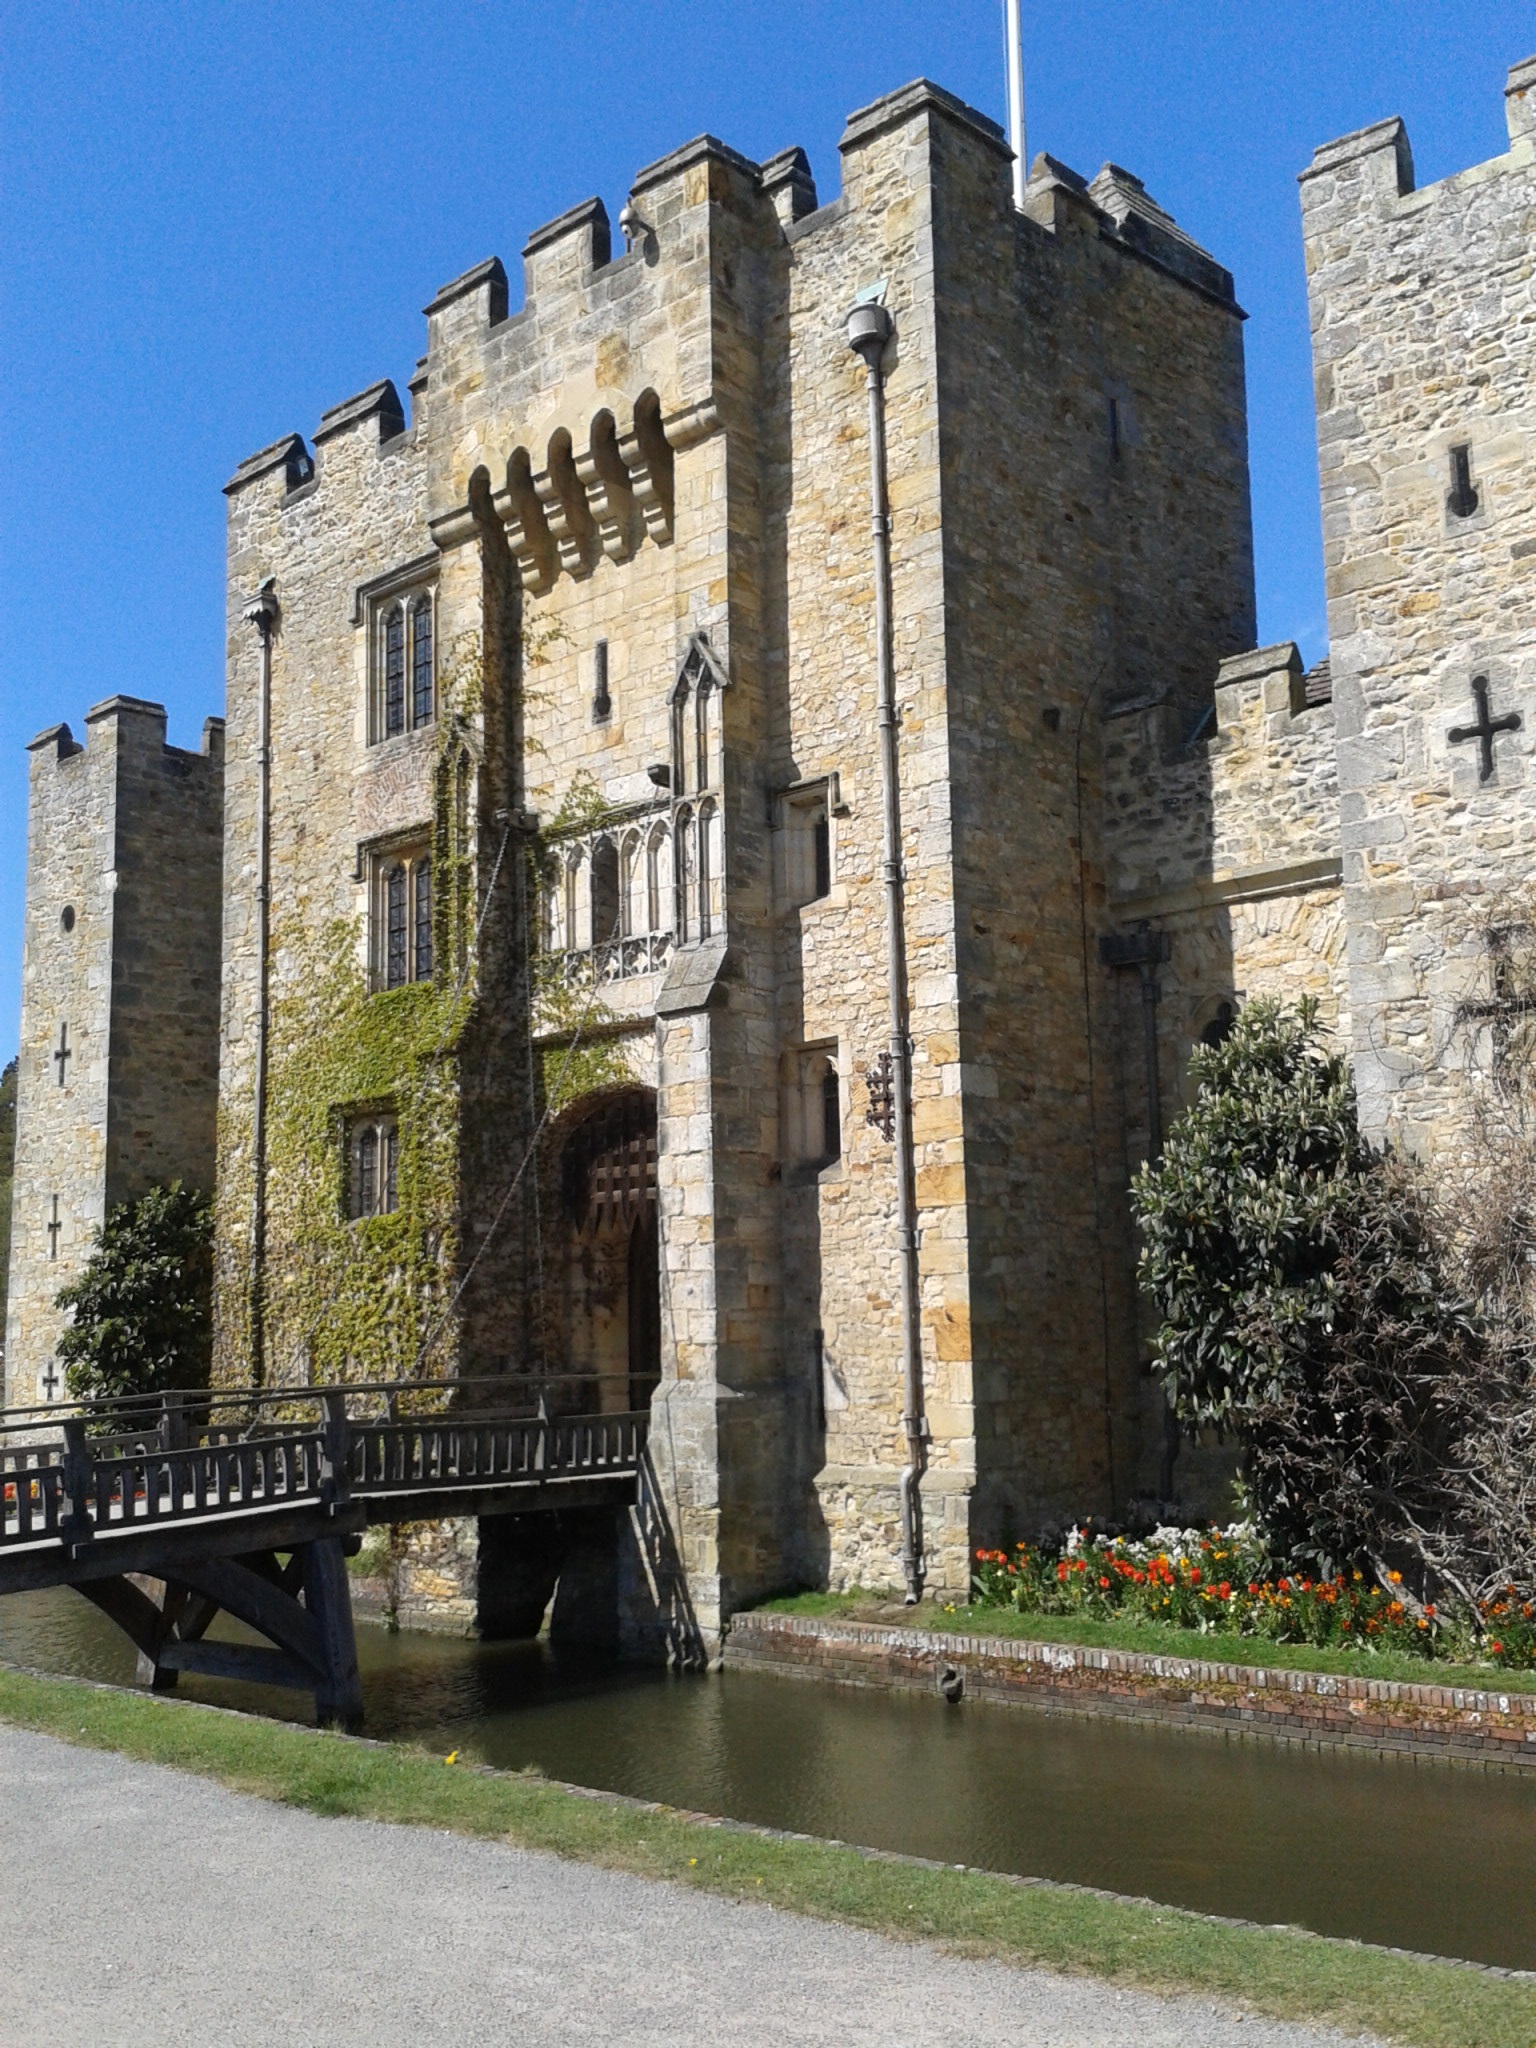
architecture, town, building, chateau, village, tower, castle, facade, fortification, waterway, history, heritage, estate, drawbridge, moat, tours, english castle, hever castle, castellated